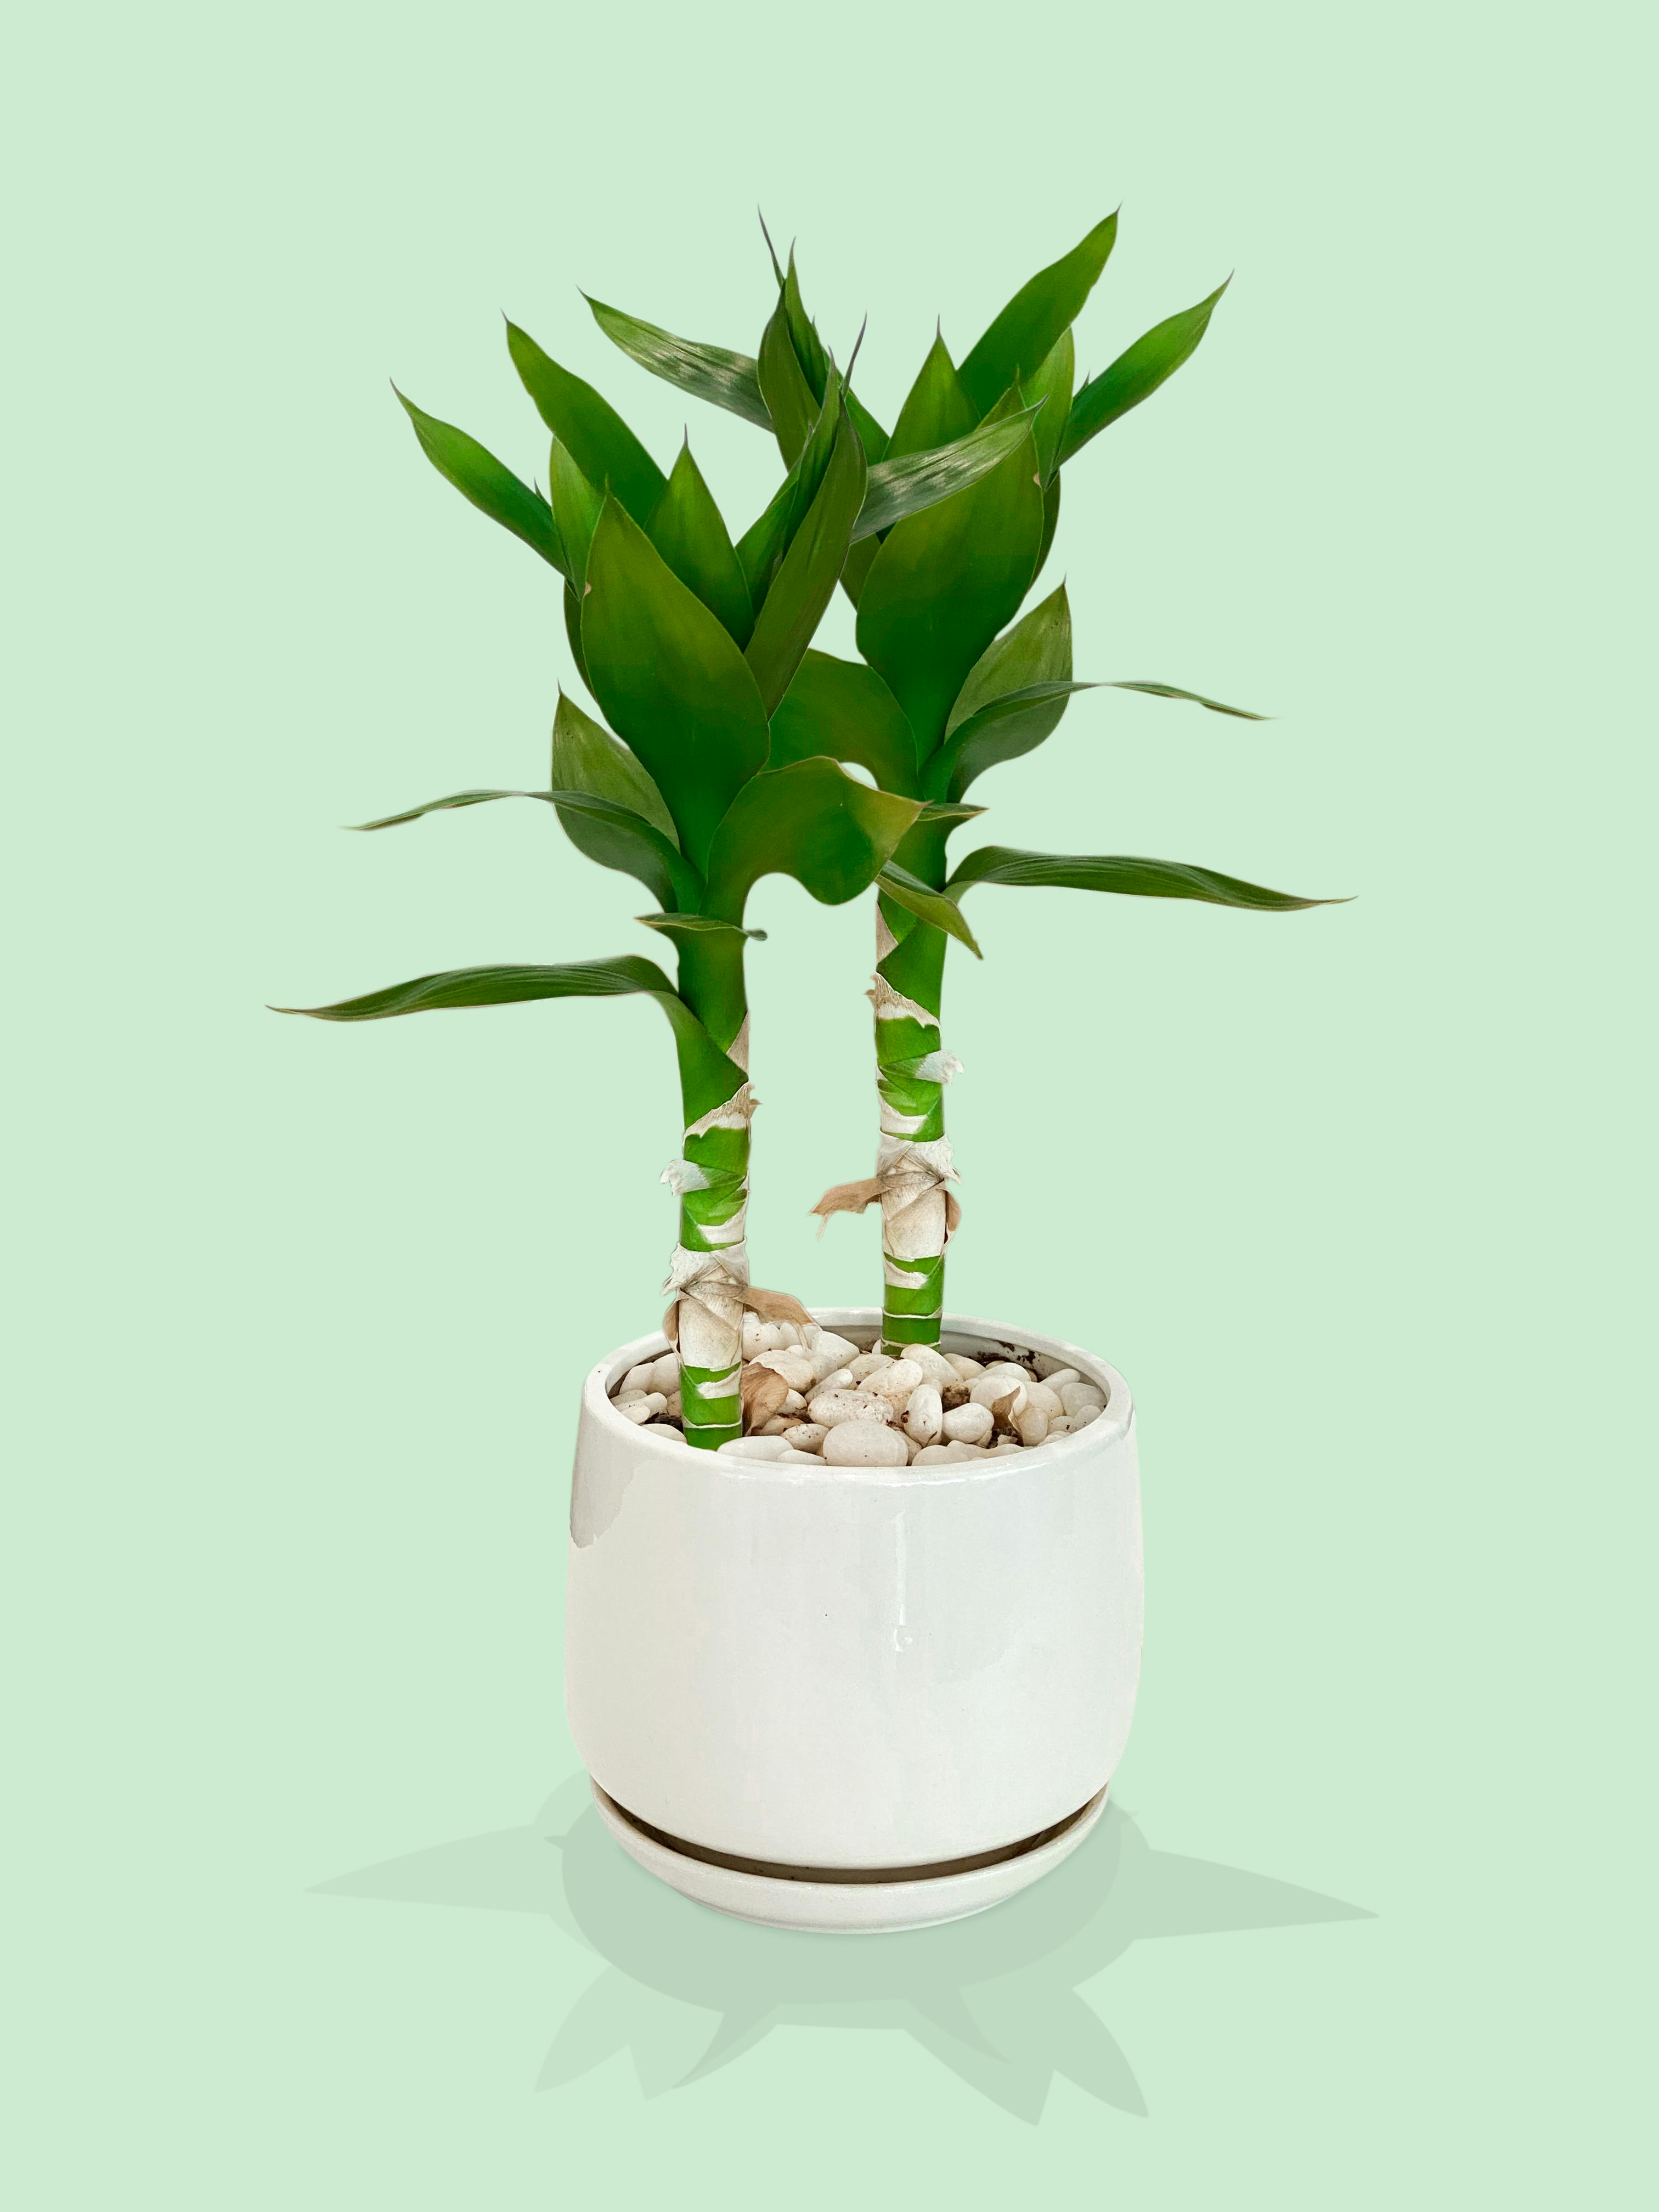
tree, plant, houseplant, flowerpot, terrestrial plant, arecales, flowering plant, grass, perennial plant, herb, plant stem, palm tree, vascular plant, herbaceous plant, art, painting, still life photography, curcuma